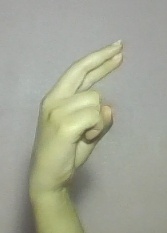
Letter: zay